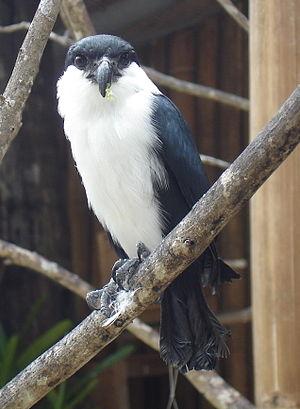
Fauconnet des Philippines
Le Fauconnet des Philippines est une espèce d'oiseaux rapaces de la famille des Falconidae endémique des Philippines.
Microhierax est un genre d'oiseaux de la famille des Falconidae.